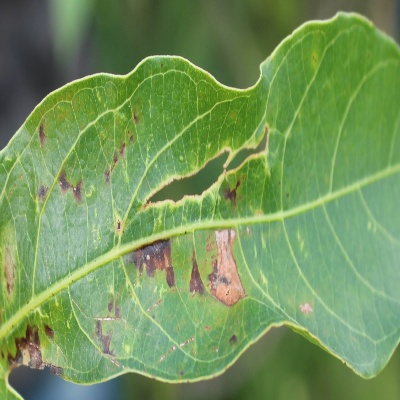
Crop: Cassava
Condition: bacterial blight